La Push Beach

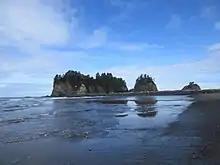
First Beach.

First Beach, the northernmost beach, is from the town of Forks, Washington. It is the only beach of La Push that can be accessed with a vehicle. The crescent shape beach brings in driftwood that slows down the waves and makes it dangerous to stand in the water. Within walking distance are a few homes of members of the Quileute Indian Tribe which is where the beach is located, the Quileute Indian Reservation.